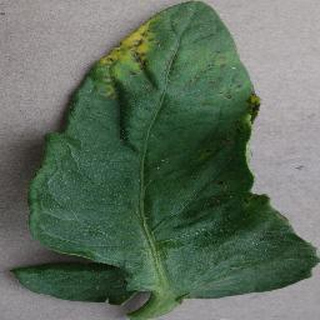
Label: tomato_bacterial_spot